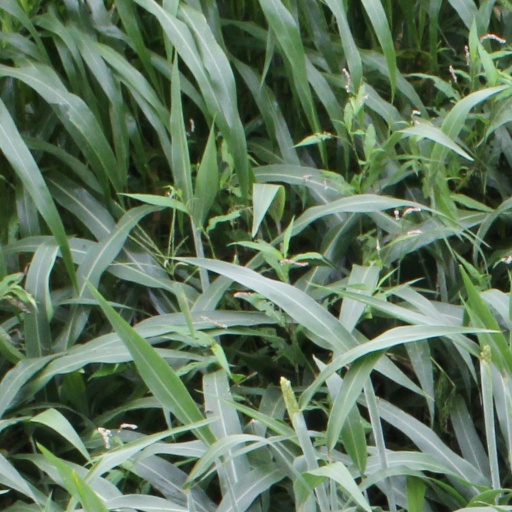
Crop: sorghum